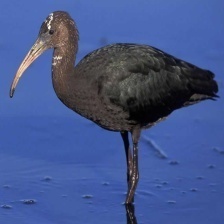
Species: GLOSSY IBIS
Scientific name: PLEGADIS FALCINELLUS